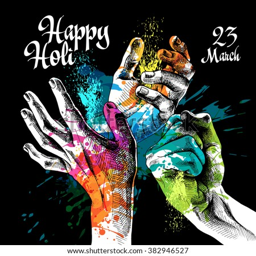
poster with a hands and bright paint on black background .